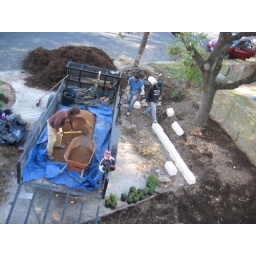
they're building a little retaining wall around that tree.